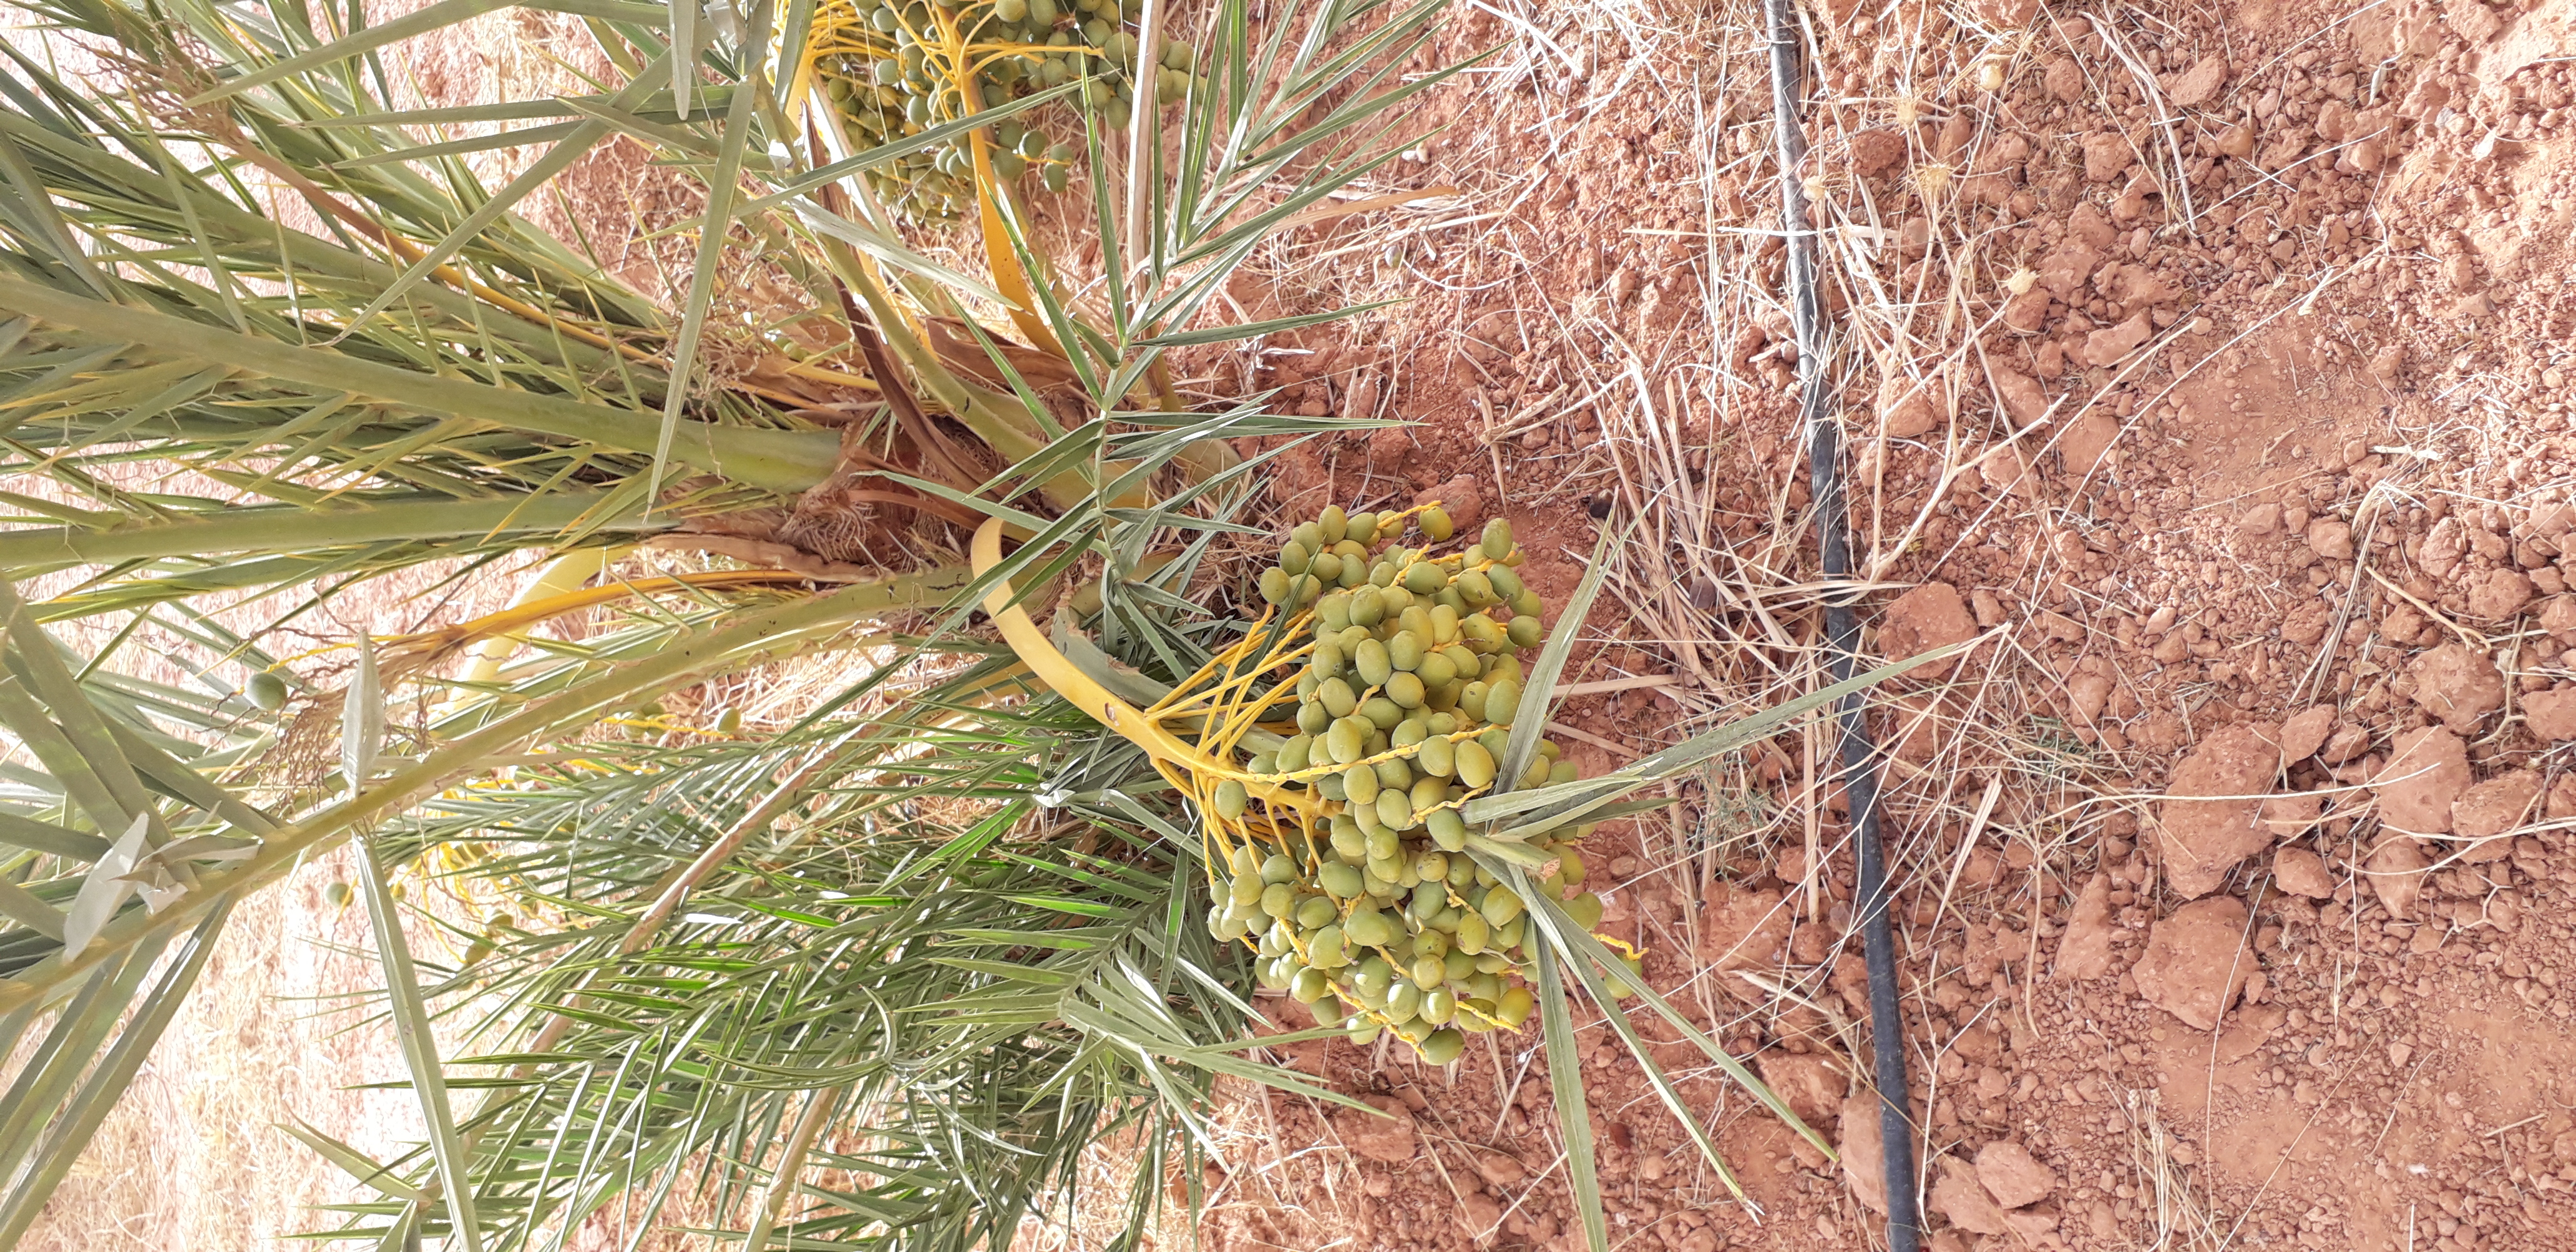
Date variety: kholt